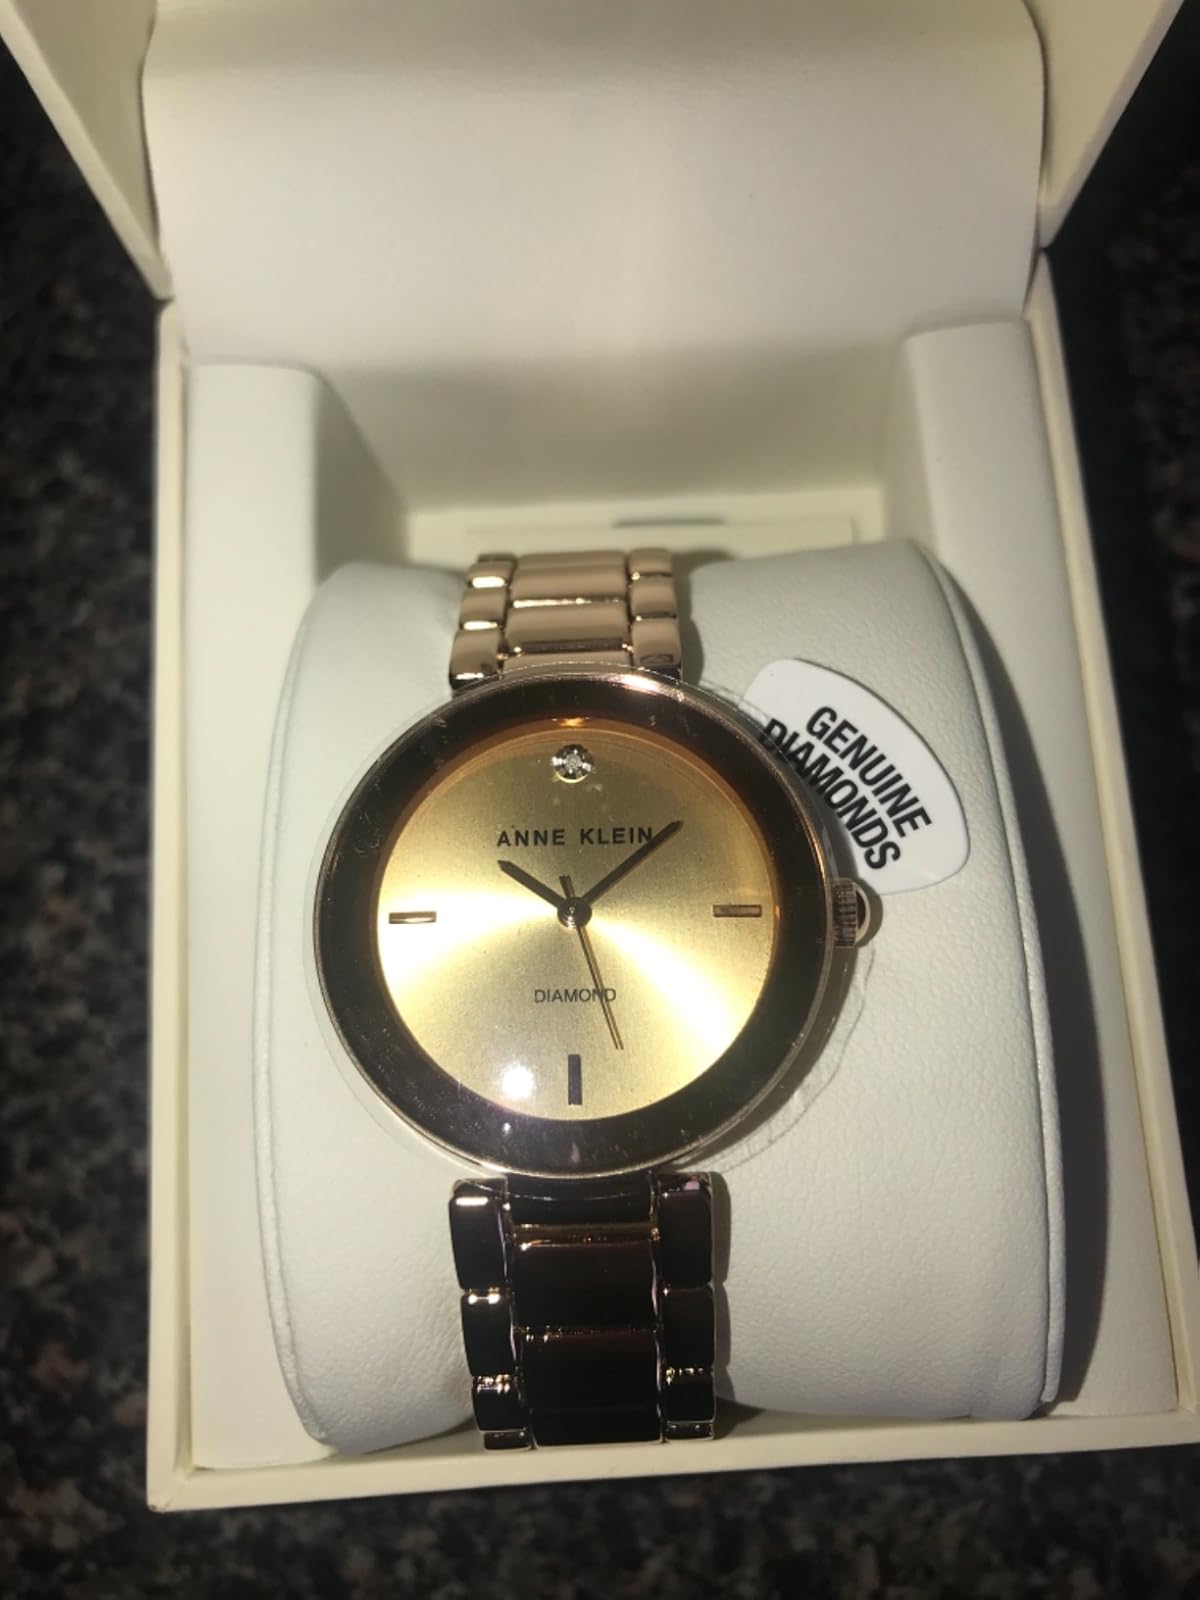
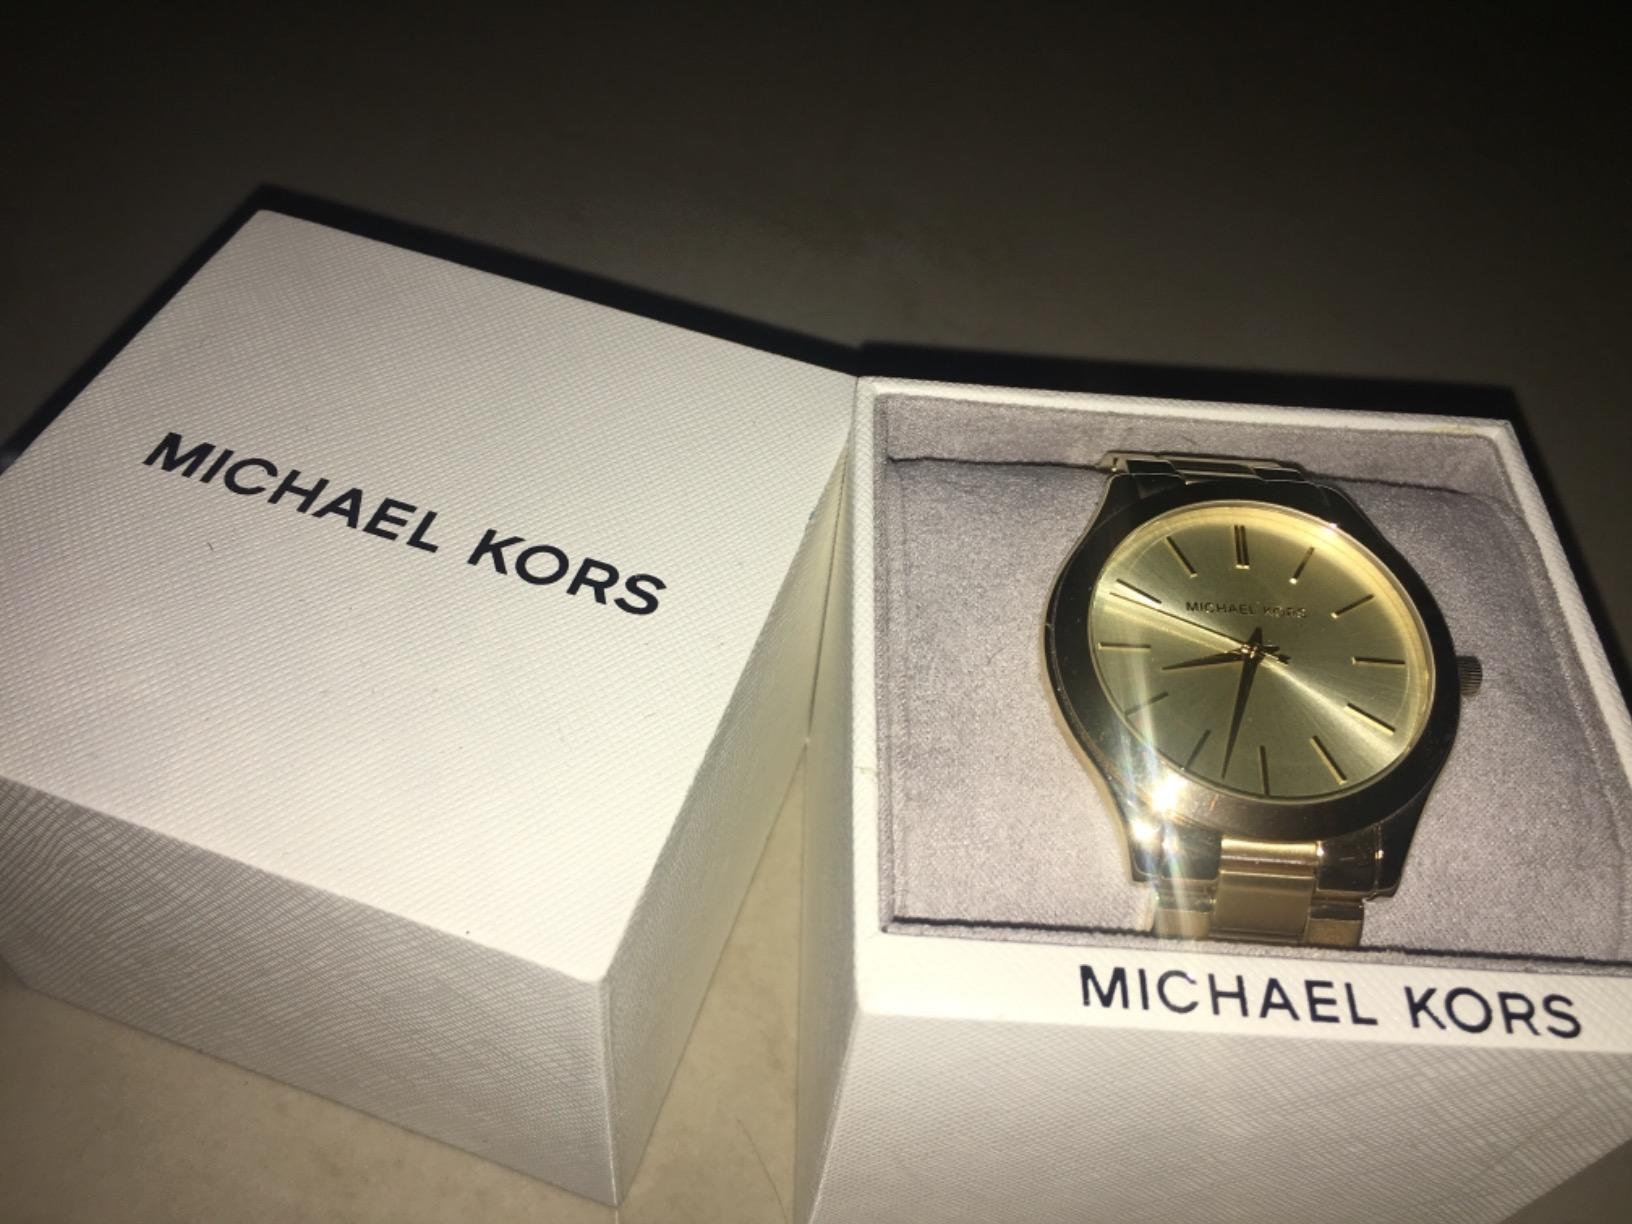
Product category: accessories_watch
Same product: no